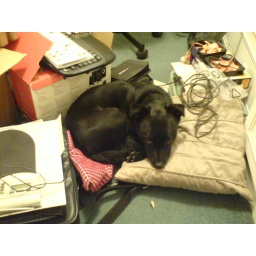
Right in the middle of various computer parts and boxes I've left on the floor.